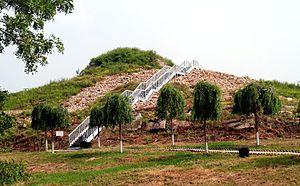
Kwanggaet'o Wang, dit le Grand est le dix-neuvième roi du Koguryo, le plus septentrional des Trois Royaumes de Corée, de 391 à sa mort en 413. Son fils Changsu Wang lui succède.
Les anciennes tombes de la rivière Donggou sont éparpillées autour de la ville de Ji'an dans la province de Jilin en République populaire de Chine. Elles forment un groupe de 11 300 tombes du royaume coréen de Koguryo. Elles sont incluses depuis 1961 dans la liste des monuments historiques de Chine ; certaines de ces tombes sont aussi inscrites au patrimoine mondial de l'UNESCO sous la dénomination « Capitales et tombes de l'ancien royaume de Koguryo ».